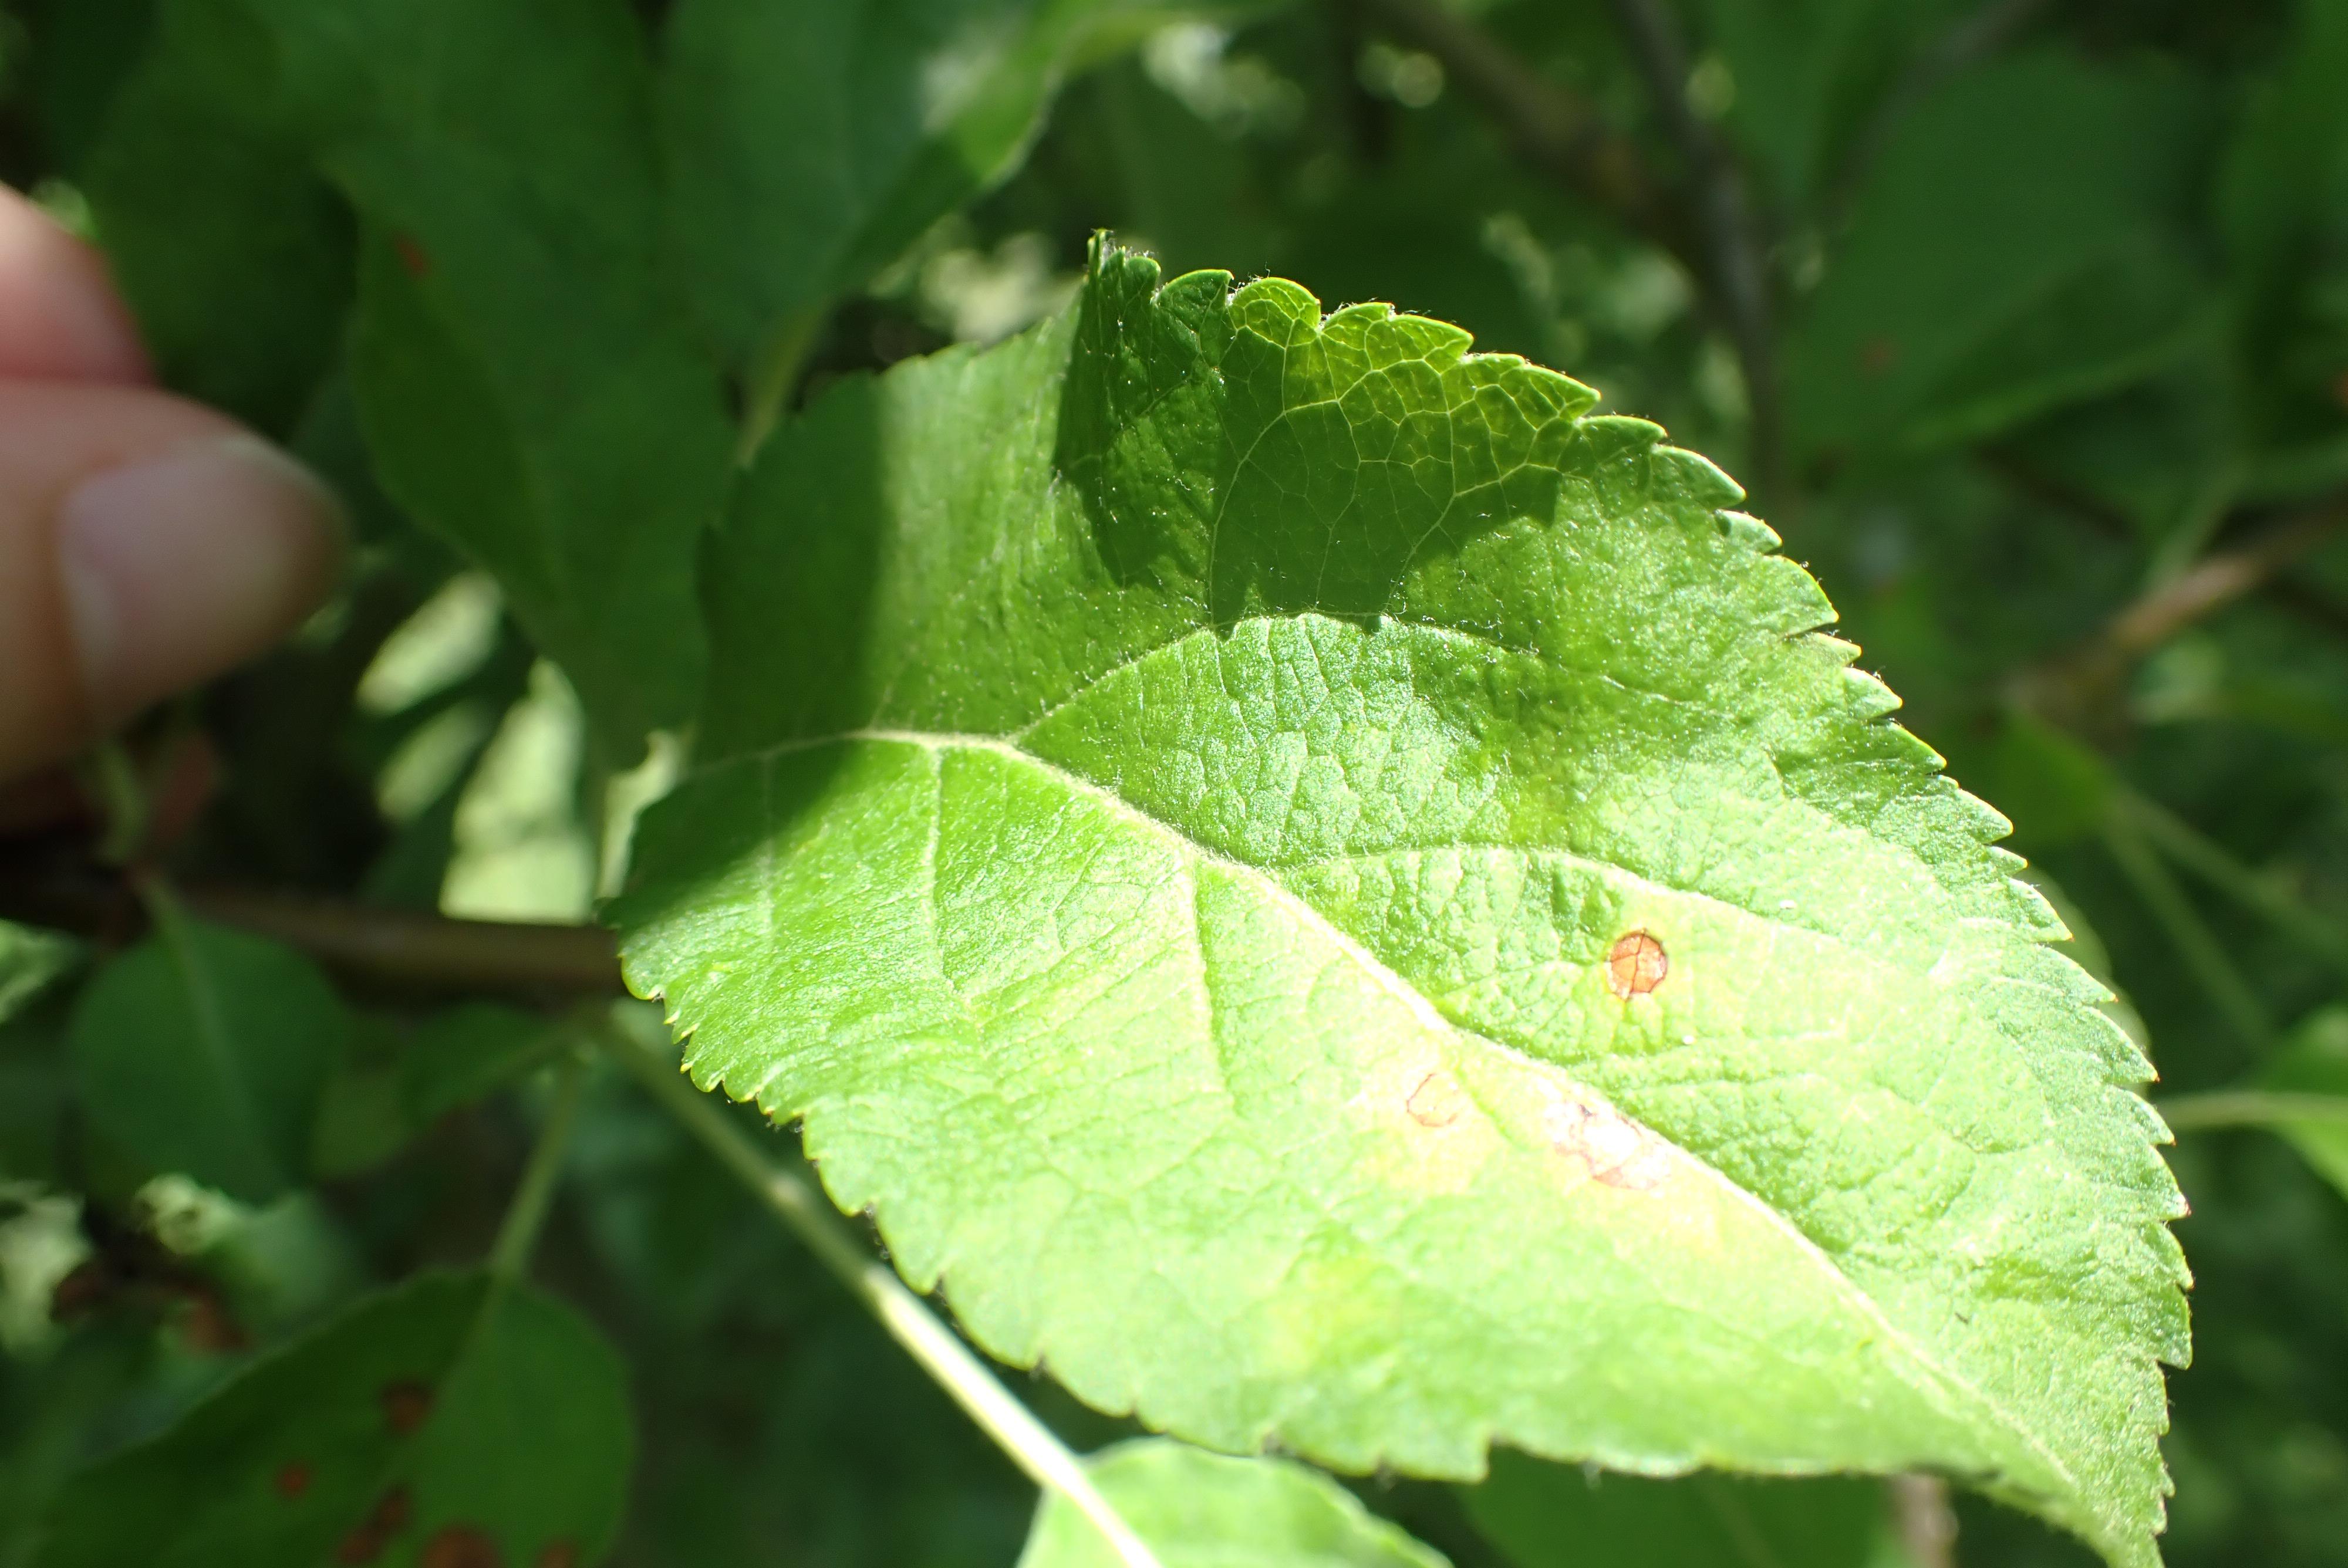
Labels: frog_eye_leaf_spot